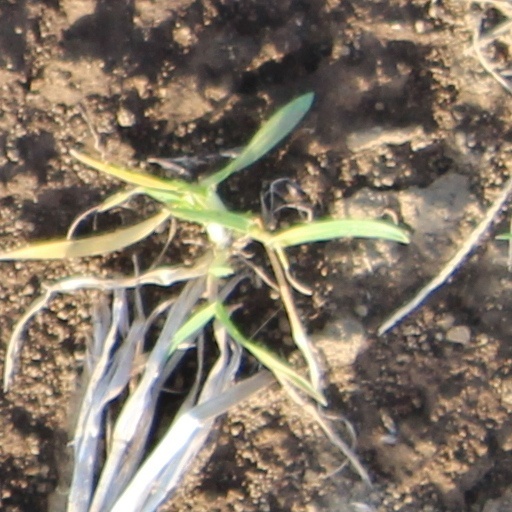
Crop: wheat